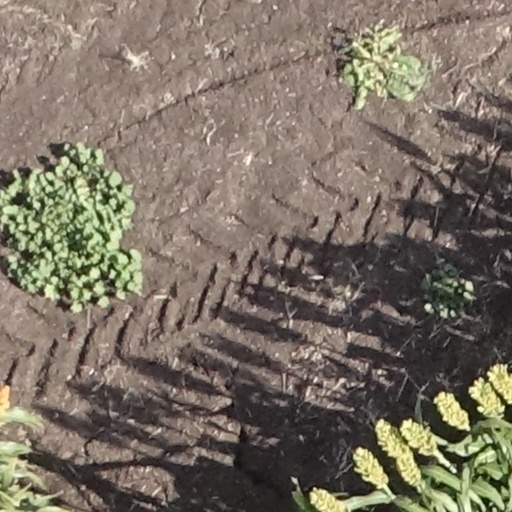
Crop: sorghum